Kalderash

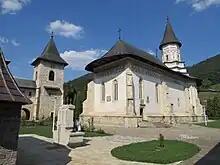
Bistrița Monastery; considered a Holy place among Eastern Orthodox Kalderash Roma

Saint Sarah, commonly known as Kali Sara among the Vlax Roma, is an important saint in the traditional religion of the Kalderash. The traditional Kalderash Roma religion involves a syncretism of Shaktism and Christianity. Kali Sara comes from the Hindu Goddess Kali and became a saint as a way for Roma to practice their religion without fear of persecution. Many traditional Roma still pray to God through Kali Sara in the Shakta tradition. During communist times, many Balkan Kalderash were barred from attending the sacred pilgrimage of Kali Sara, known to them as "santana", that occurs in Southern France each year during May. Now, the Kalderash Roma of Canada, Latin America, and the Balkans all have their own traditions on how they venerate the saint Kali Sara.